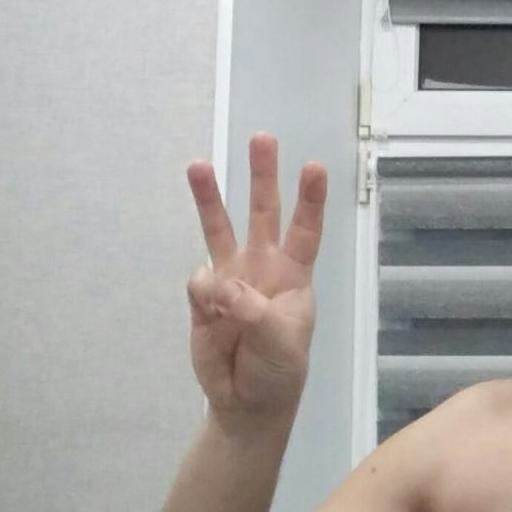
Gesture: three